Robert Stephenson and Company

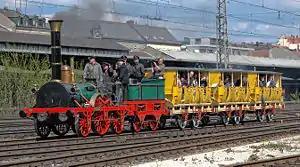
A modern replica of "Adler", an example of the company's 2-2-2 design

The increased distance travelled by many trains highlighted corrosion problems on fireboxes and chimneys. With the co-operation of the North Midland Railway at their Derby works, Robert Stephenson measured the temperature of the exhaust gases, and decided to lengthen the boilers on future engines. Initially these "long-boiler" engines were 2-2-2 designs, but in 1844, Stephenson moved the trailing wheel to the front in 4-2-0 formation, so that the cylinders could be mounted between the supporting wheels. It was one of these, the "Great A" along with another from the North Midland Railway, which was compared with Brunel's "Ixion" in the gauge trials in 1846. In 1846 Stephenson added a pair of trailing wheels - the first with eight wheels. Another important innovation in 1842 was the Stephenson link motion.